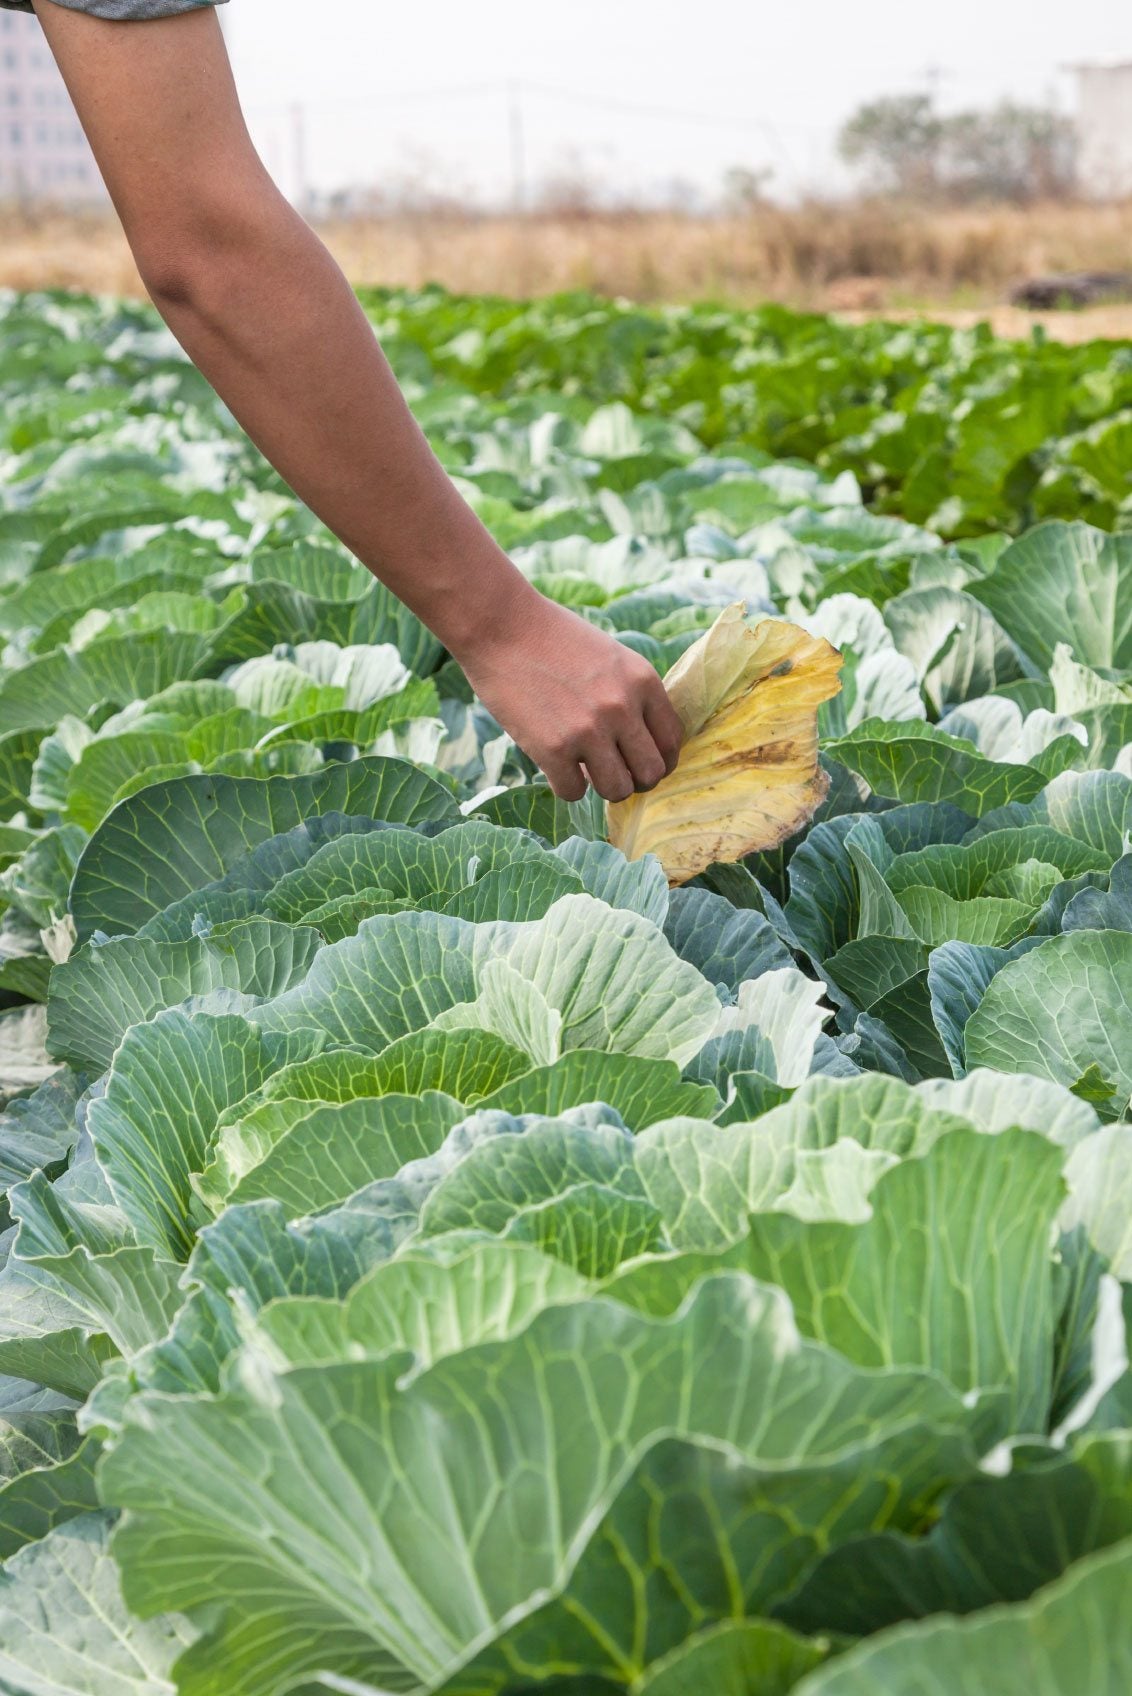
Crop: unknown
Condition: cabbage